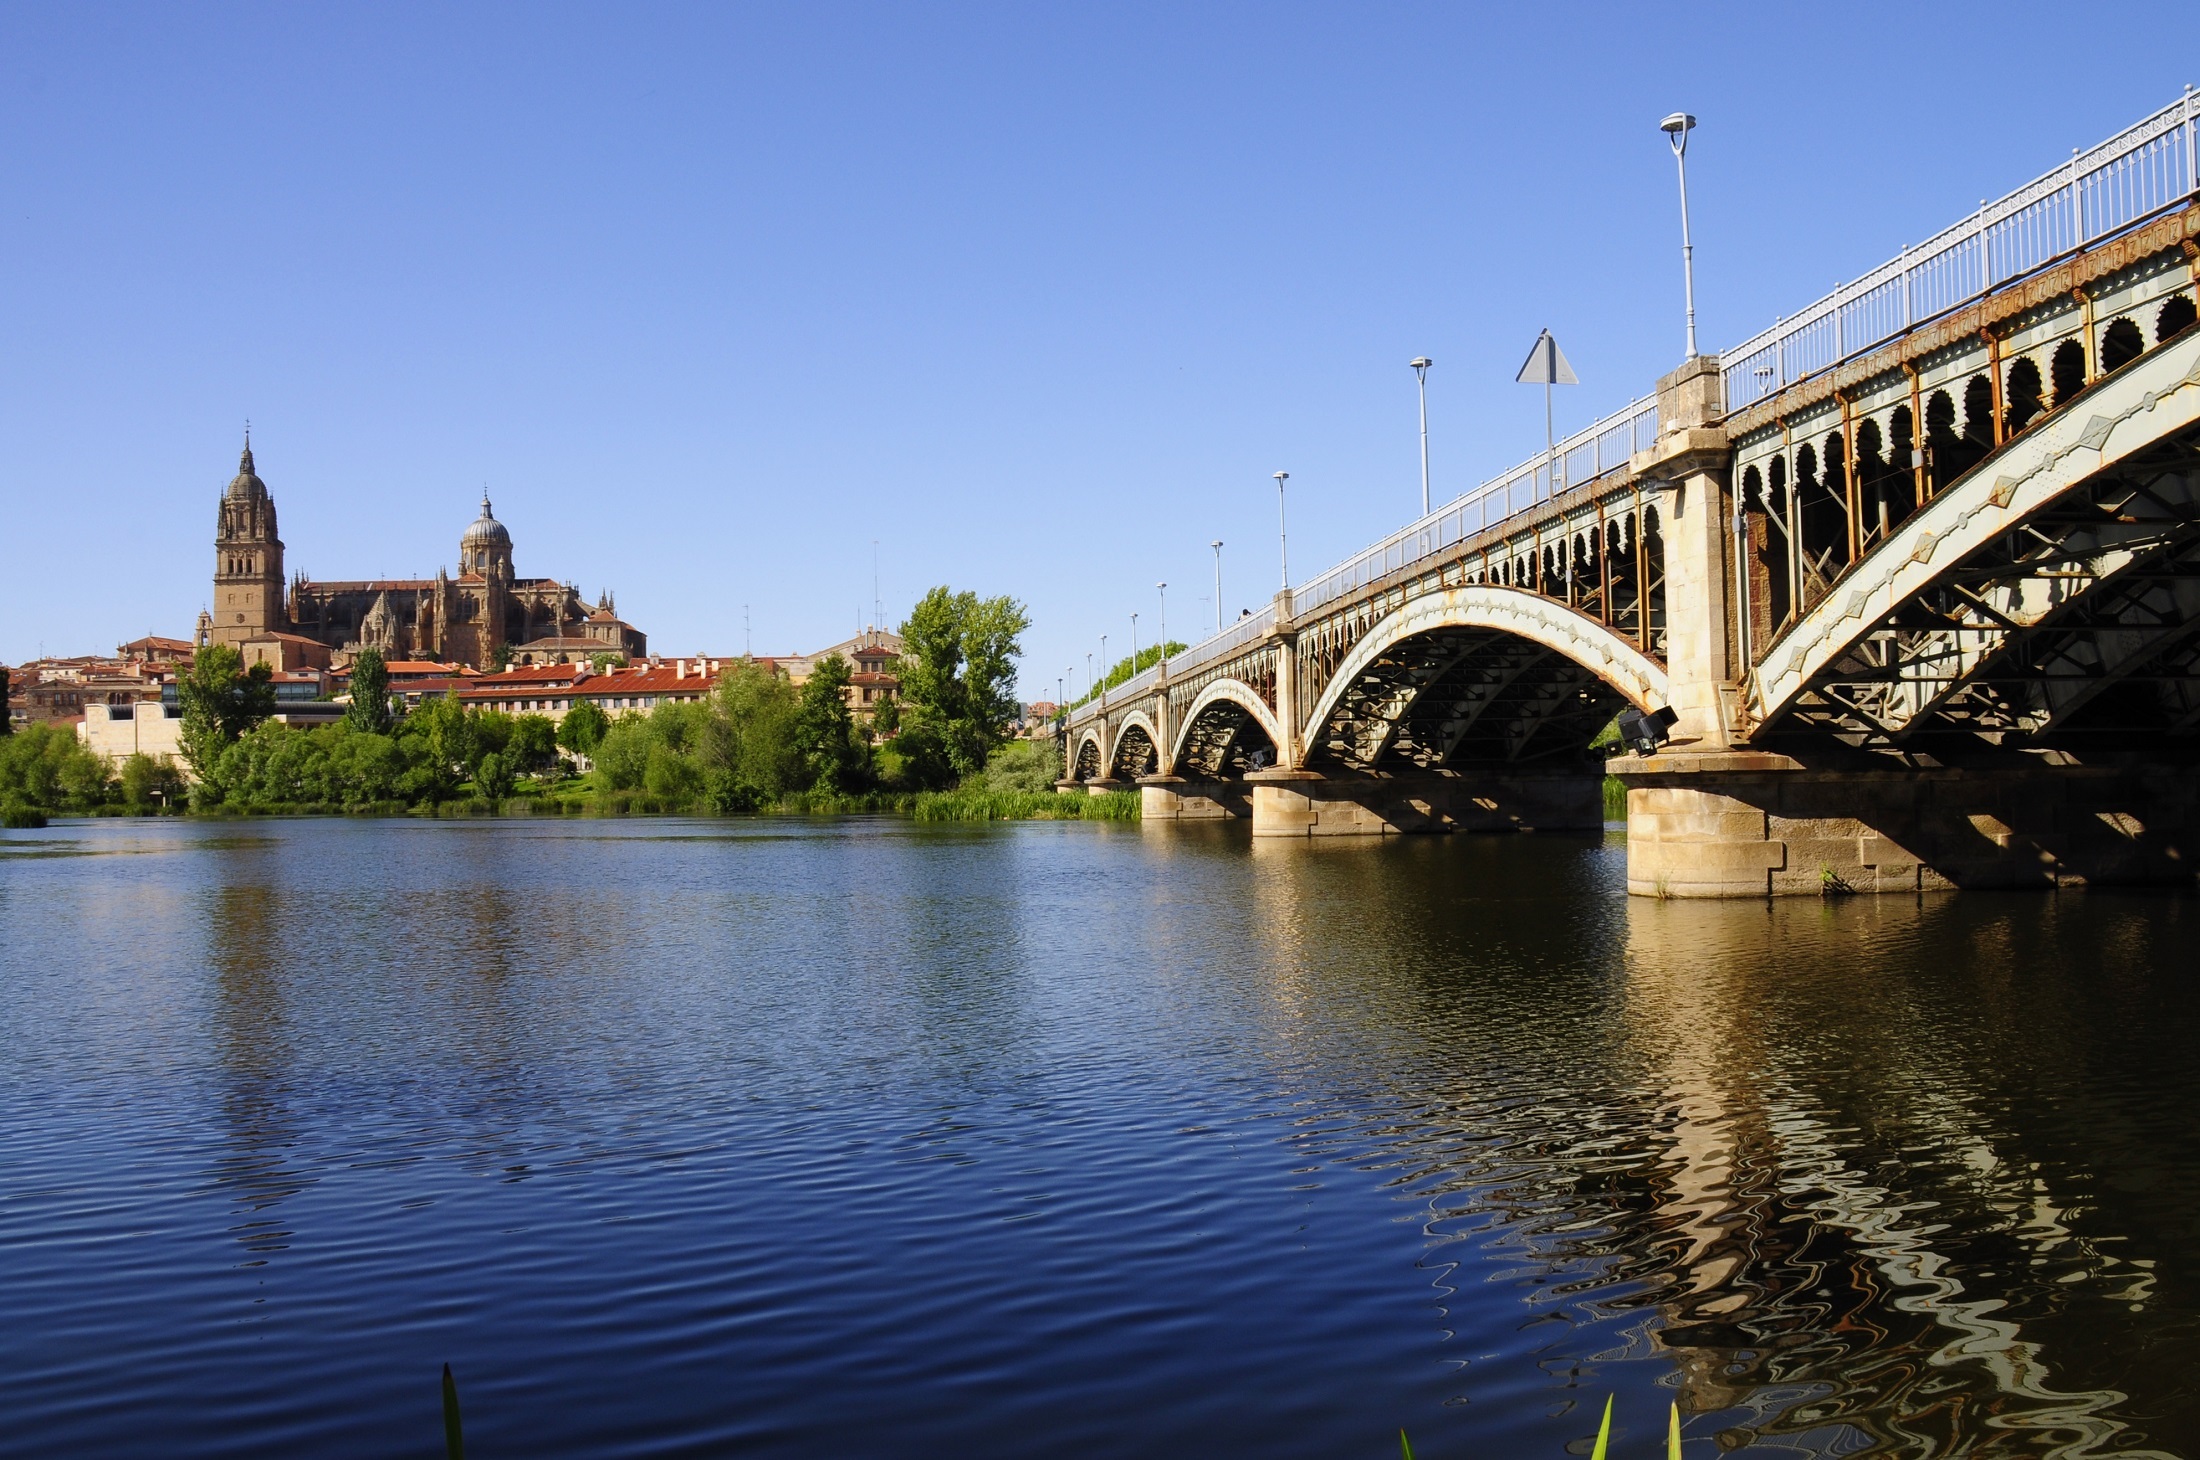
landscape, water, outdoor, sky, bridge, cloudy, town, river, canal, cityscape, panorama, europe, reflection, scenic, peaceful, reservoir, waterway, spain, salamanca, municipality, river tormes, nonbuilding structure